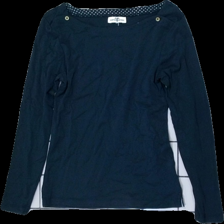
View: front
Type: Top
Category: Ladies
Brand: Hamton Republic (Kappahl)
Colors: Blue
Material: 100% Cotton
Cut: Regular
Price range: 50-100
Recommended usage: Reuse
Description: Blue top with boatneck